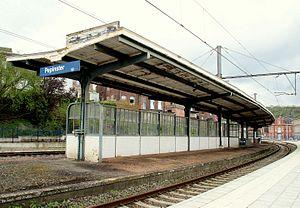
Pepinster Gare le quai vers Spa